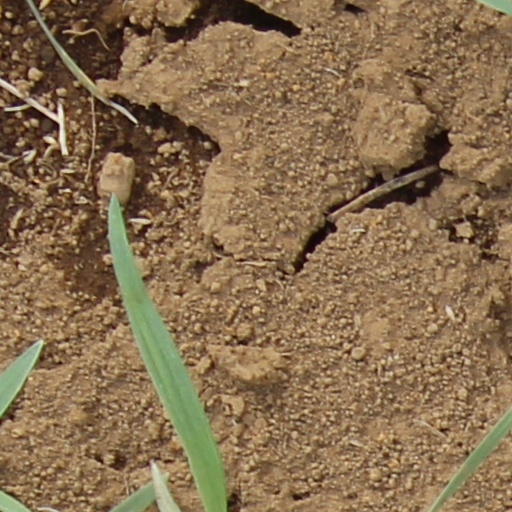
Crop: wheat